Arsenal Military Academy

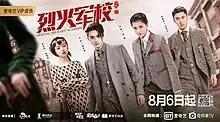
Official Poster

Arsenal Military Academy is a 2019 Chinese streaming television series, directed by Hue Kaidong, starring Bai Lu, Xu Kai, Li Chengbin and Wu Jiayi in main roles. The series tells the story of Xie Xiang, who disguises herself as a male student under her brother's name to join the military academy .